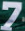
Number: 7